Rape and pregnancy statement controversies in the 2012 United States elections

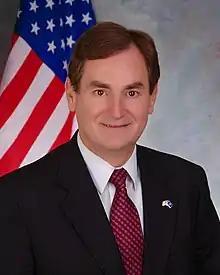
Indiana State Treasurer Richard Mourdock (R-IN)

Richard Mourdock was the Indiana State Treasurer and 2012 Republican Senate nominee who had defeated six-term incumbent U.S. Senator Richard Lugar in the May 2012 Republican primary election with support from the Tea Party movement. On October 23, 2012, two weeks before the election, Mourdock was asked about abortion during a debate with Democratic nominee Joe Donnelly. He said: